Congleton

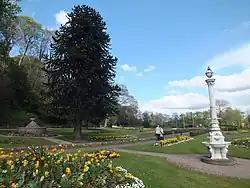
Congleton Park from the Jubilee Pavilion

The National Trust Tudor house Little Moreton Hall is south-west of the town.